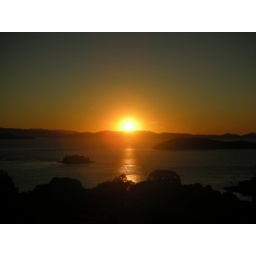
sunset from one tree hill on hamilton island, looking over the whitsundays.